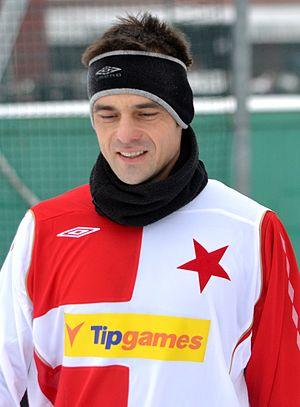
Lukáš Jarolím est un footballeur tchèque né le 29 juillet 1976 à Pardubice. Il évolue comme milieu offensif.